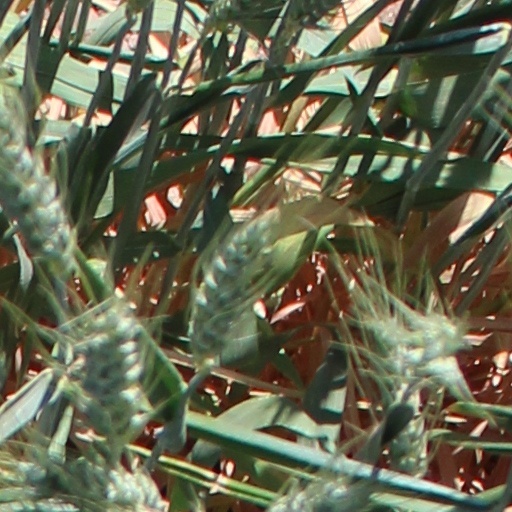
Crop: wheat